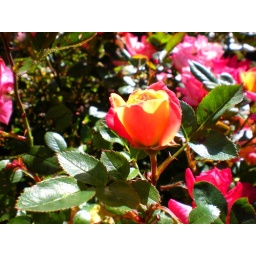
orange in pink